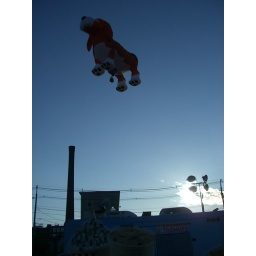
A dog balloon flying over Lewiston at the 2007 Great Falls Balloon Festival.